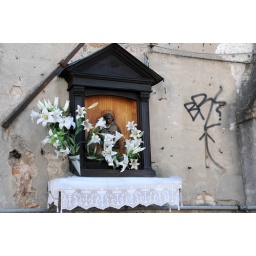
A shrine decorated with lilies and white linen on a wall marred by graffiti.